Robinson Crusoe

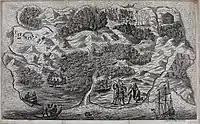
Pictorial map of Crusoe's island, the "Island of Despair", showing incidents from the book

Robinson Crusoe (the family name coming from the German name "Kreutznaer") sets sail from Kingston upon Hull, England, on a sea voyage in August 1651, against the wishes of his parents, who wanted him to pursue a career in law. After a tumultuous journey where his ship is wrecked in a storm, his desire for the sea remains so strong that he sets out to sea again. This journey, too, ends in disaster, as the ship is taken over by Salé pirates (the Salé Rovers) and Crusoe is enslaved by a Moor. Two years later, he escapes in a boat with a boy named Xury; a captain of a Portuguese ship off the west coast of Africa rescues him. The ship is "en route" to Brazil. Crusoe sells Xury to the captain. With the captain's help, Crusoe procures a plantation in Brazil.